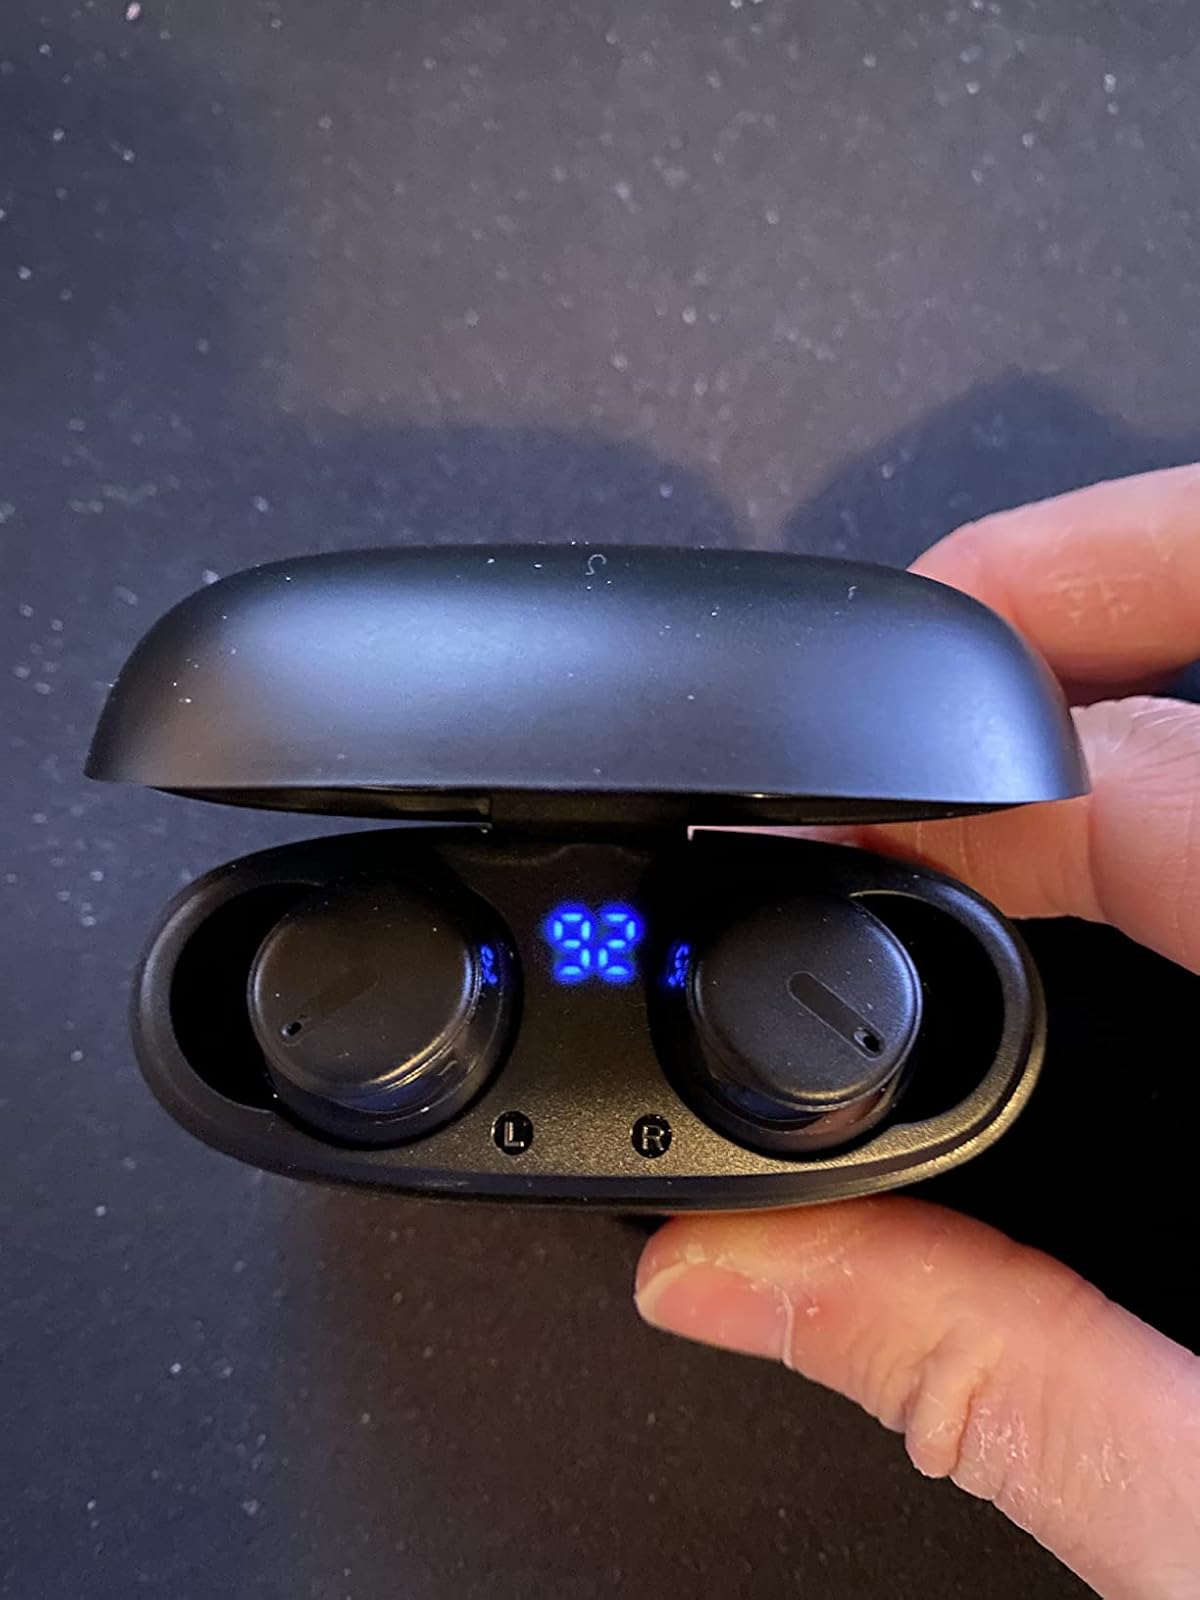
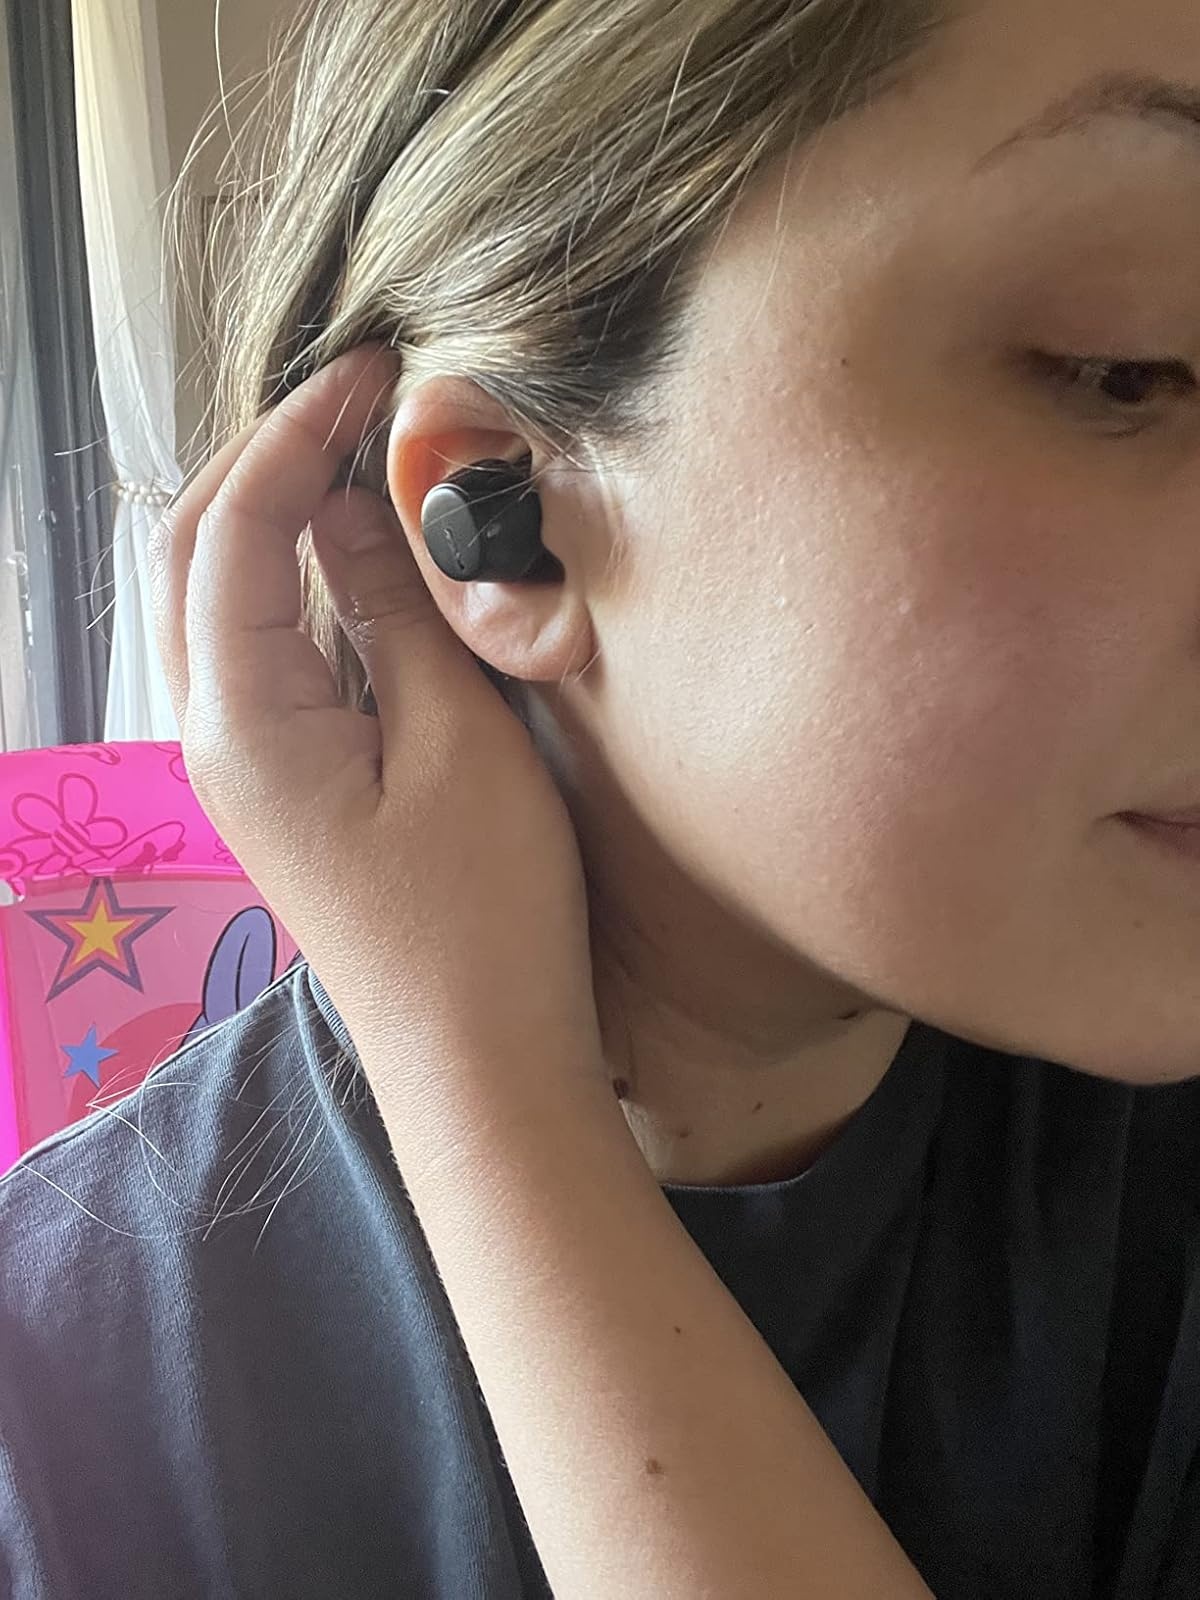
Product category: earbuds
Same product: yes